Golaghat

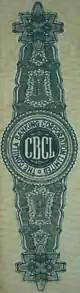

Golaghat encompasses a total area of , an area which has a population of ~ 60,000 and a population density of ~ . Dhansiri River, one of the important tributaries of Brahmaputra River, is the primary geographical feature of Golaghat which is a navigable river and the main factor for the growth of human settlements in the region. The Dhansiri is a tidal river and Golaghat and surrounding areas are vulnerable to flooding.